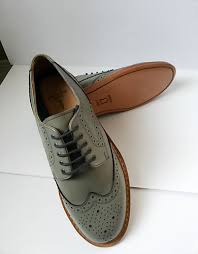
Label: Brogue